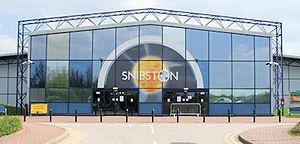
Cette liste des musées du Leicestershire, Angleterre contient des musées qui sont définis dans ce contexte comme des institutions qui recueillent et soignent des objets d'intérêt culturel, artistique, scientifique ou historique. Leurs collections ou expositions connexes disponibles pour la consultation publique. Sont également inclus les galeries d'art à but non lucratif et les galeries d'art universitaires. Les musées virtuels ne sont pas inclus.